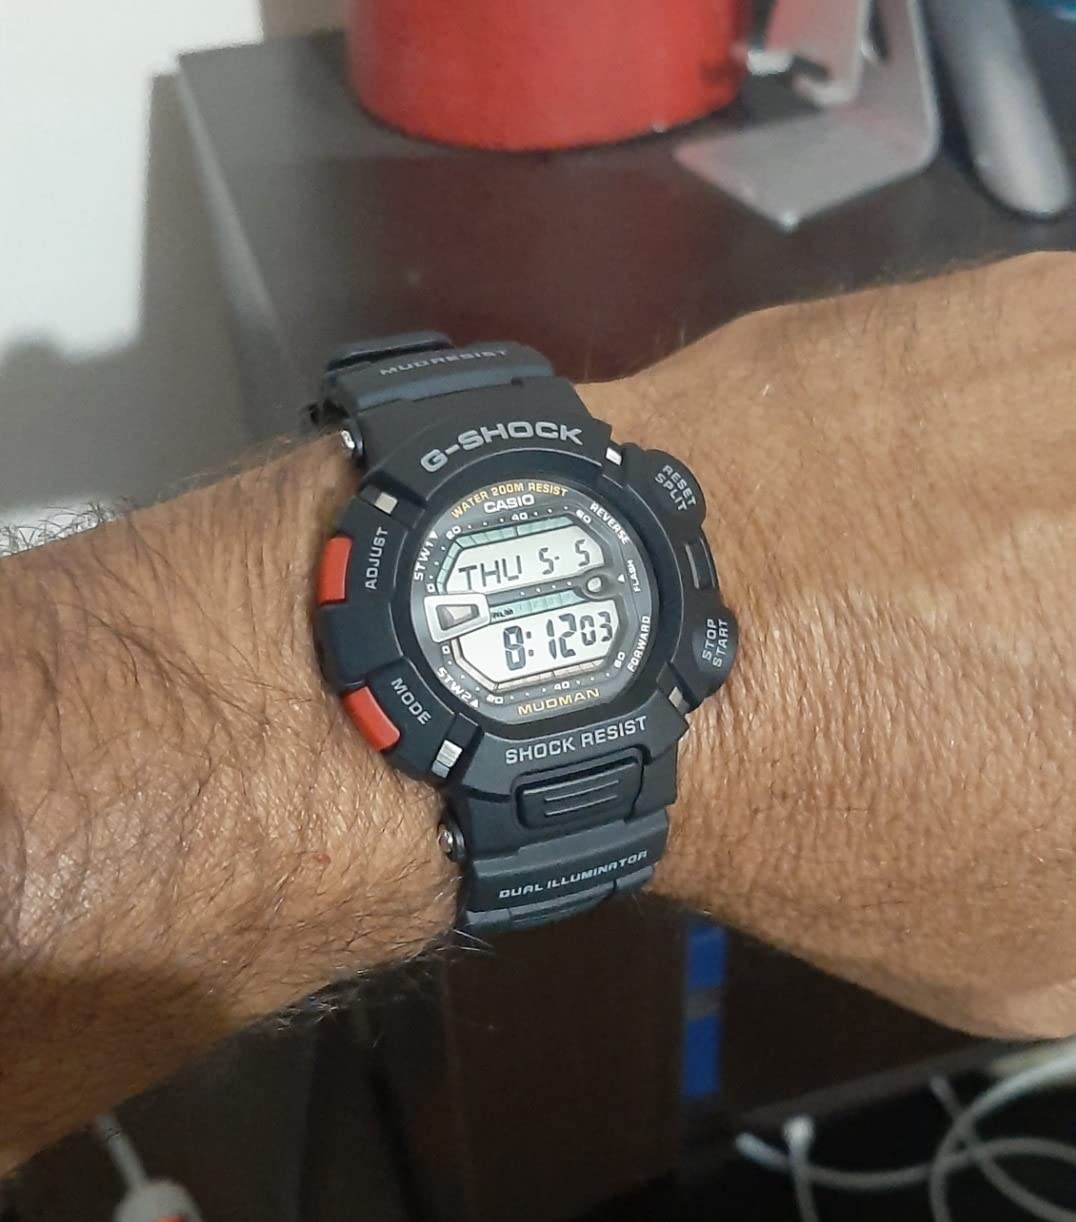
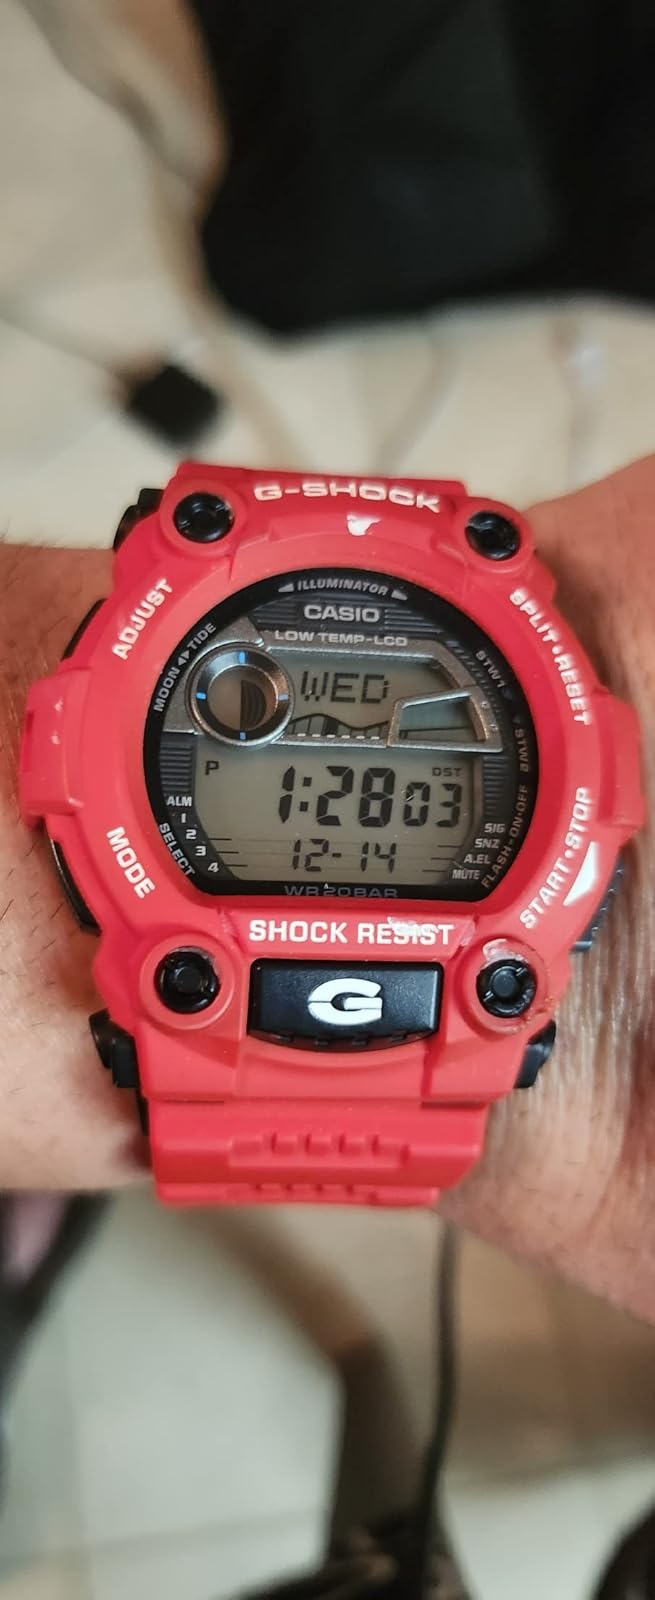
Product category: accessories_watch
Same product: no